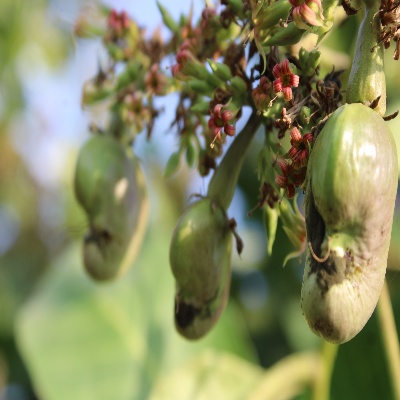
Crop: Cashew
Condition: healthy